Wagakukōdansho

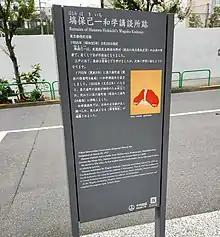
Touristic sign of the remains of Wagakukodansho

After its abolition, the activities of the institute were taken over by successive governmental agencies following the Meiji restoration. The modern Historiographical Institute of the University of Tokyo has its origins in the Wagakukōdansho.